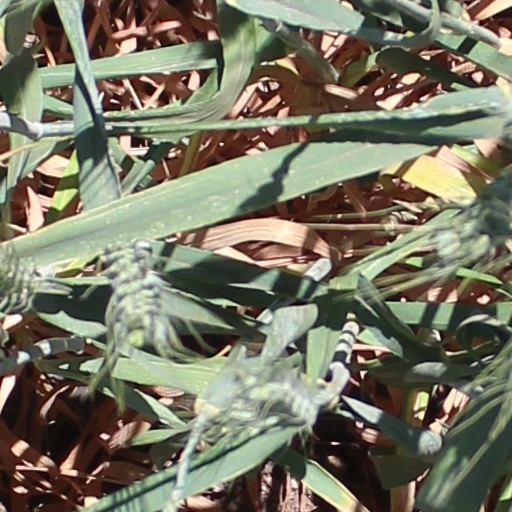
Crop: wheat